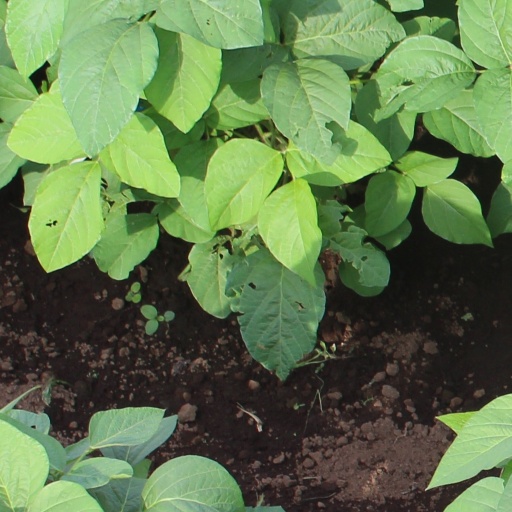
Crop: soybean